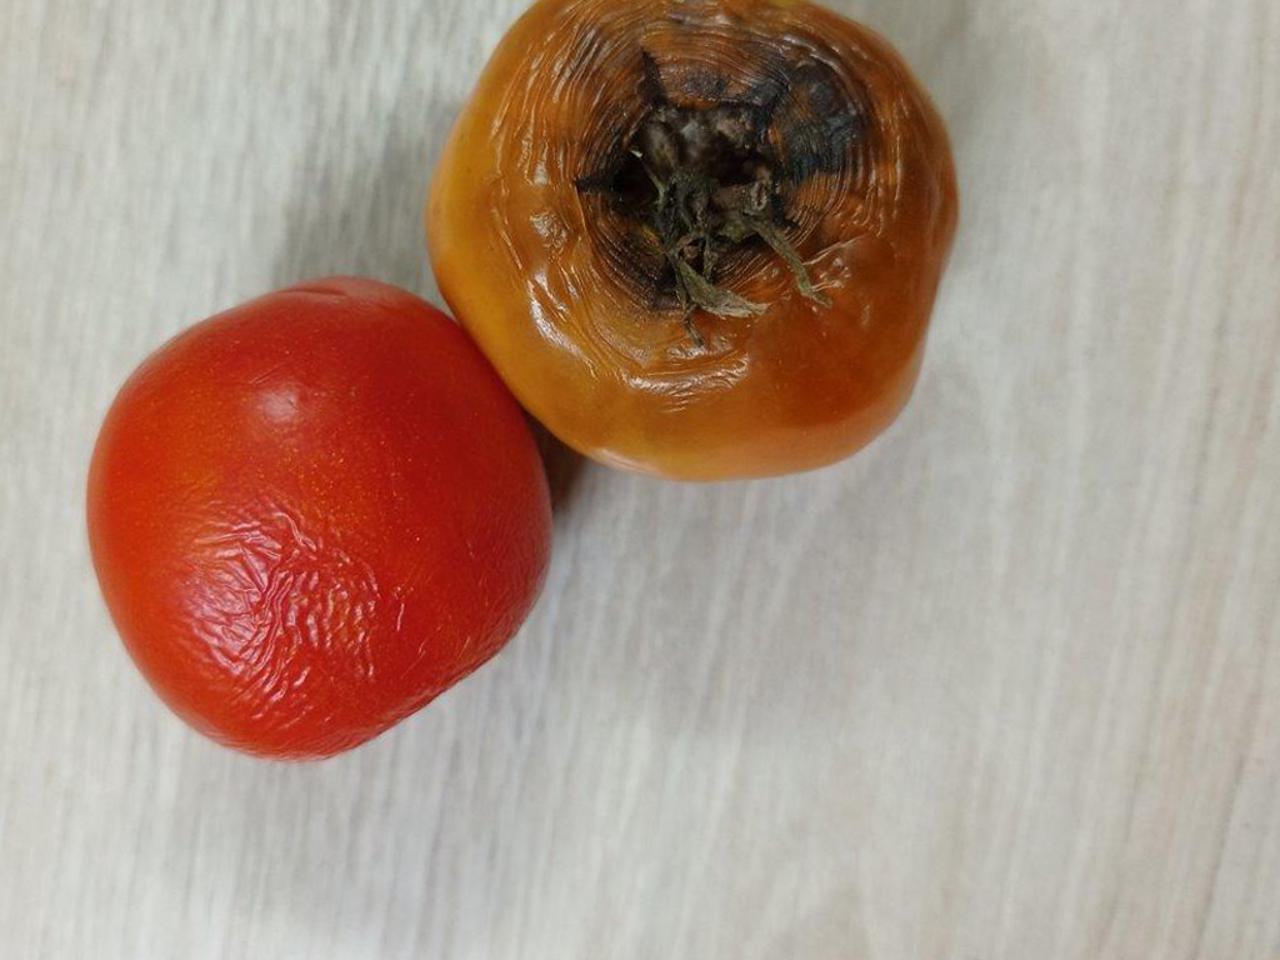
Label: Rotten